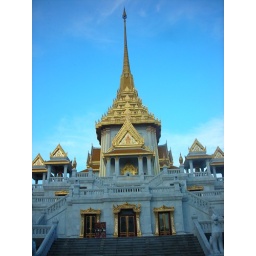
Wat Traimit, home to the Golden Buddha, the largest golden statue in the world, in Bangkok's Chinatown